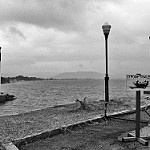
Label: B & W